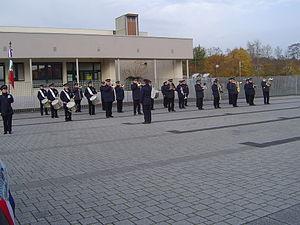
Stiring-Wendel - 11 novembre 2014 (harmonie municipale)
Stiring-Wendel est une commune française de l'agglomération de Forbach, située dans le département de la Moselle en région Grand Est. Le territoire de la commune, d'une superficie de seulement trois cent soixante hectares, est limitrophe de l'Allemagne.